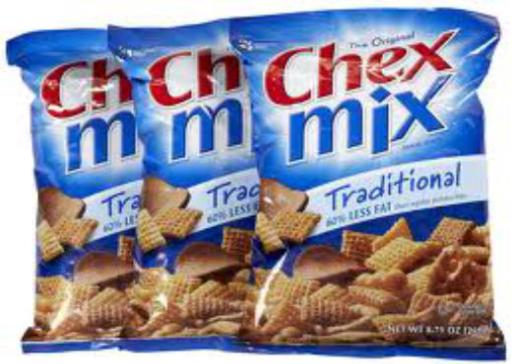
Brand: chex mix
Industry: Food